Howard Webb

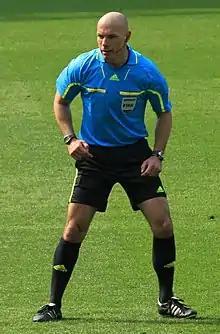
Webb in 2011

Howard Melton Webb MBE (born 14 July 1971) is an English former professional football referee who officiated primarily in the Premier League from 2003 to 2014, as well as for FIFA as a FIFA international referee from 2005 to 2014.